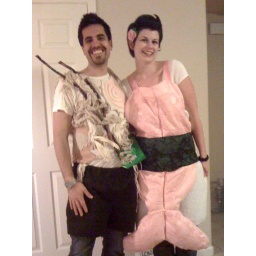
Homemade costumes - ramen bowl &amp;amp; shrimp (ebi) sushi. Wasabi ginger rose in hair with green hairspray.